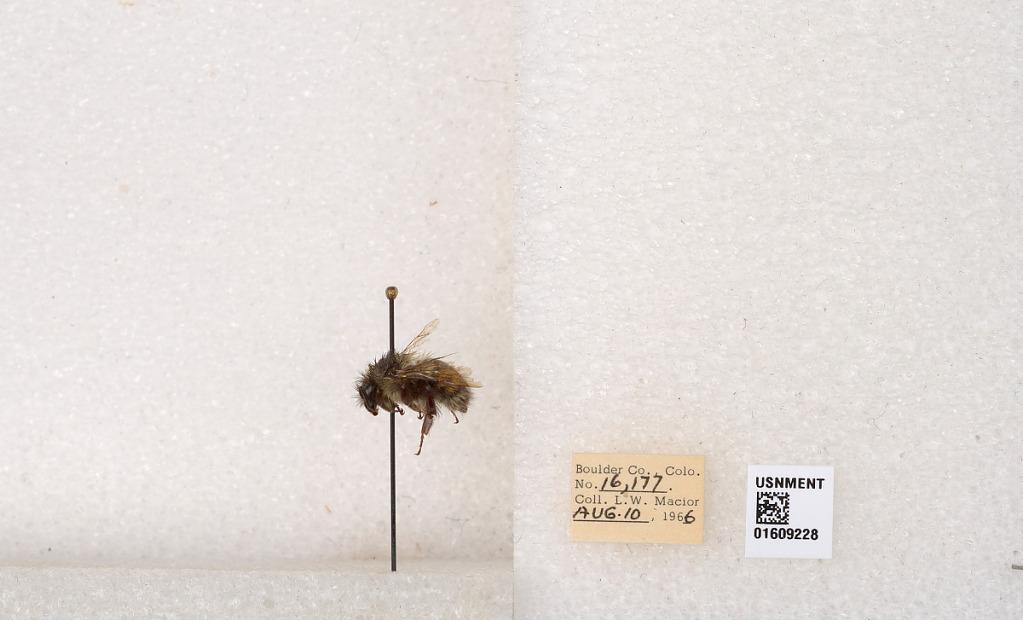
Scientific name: Bombus (Pyrobombus) sylvicola Kirby
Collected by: L. Macior
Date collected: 1966-8-10
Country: United States
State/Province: Colorado
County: Boulder
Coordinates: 40.0263, -105.3